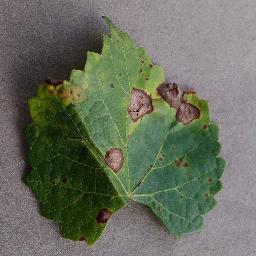
Label: Grape___Black_rot